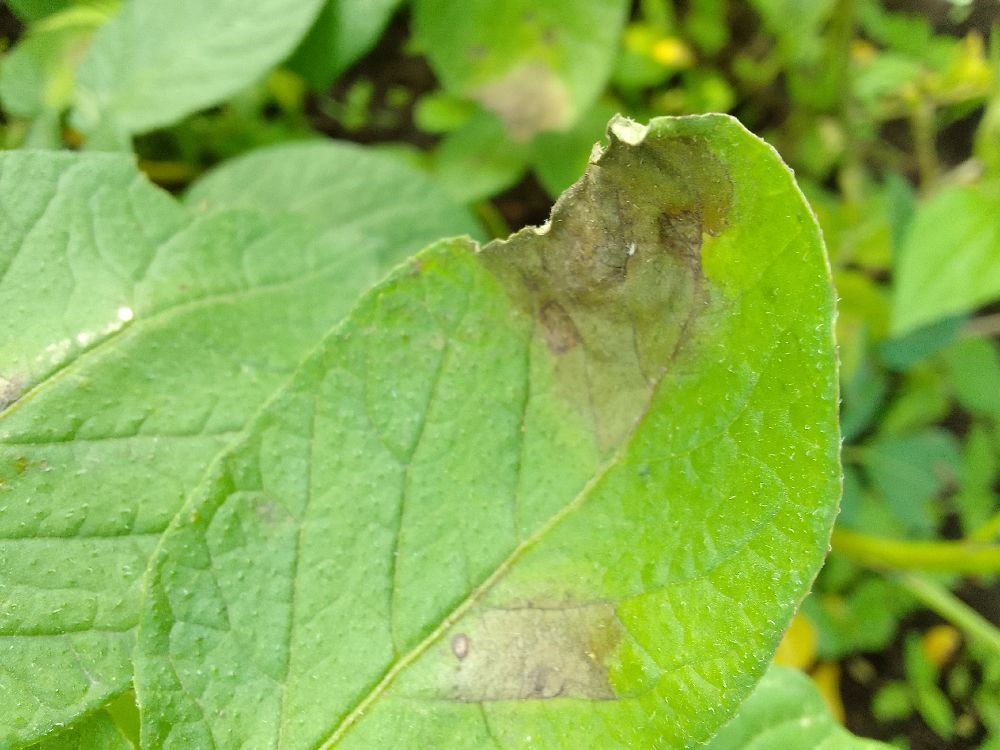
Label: Late blight